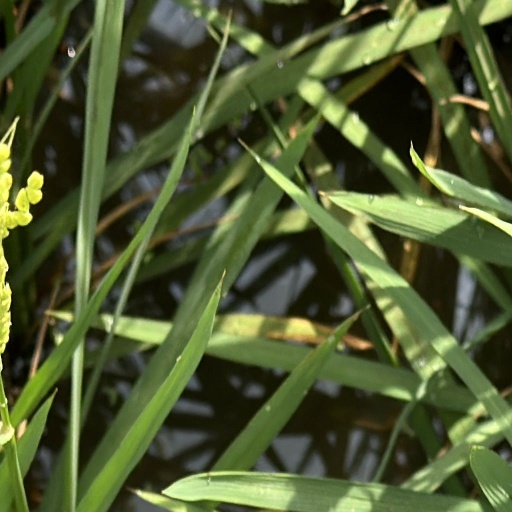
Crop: rice